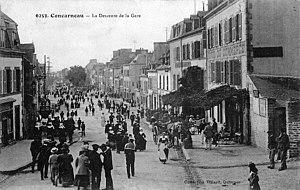
Vers 1900 à Concarneau, les voyageurs arrivés avec le dernier train descendent la rue de la gare pour rejoindre le centre-ville et le port.
La gare de Concarneau est une gare ferroviaire française, fermée, de la ligne de Rosporden à Concarneau, située à proximité du centre-ville de Concarneau, dans le département du Finistère, en région Bretagne.